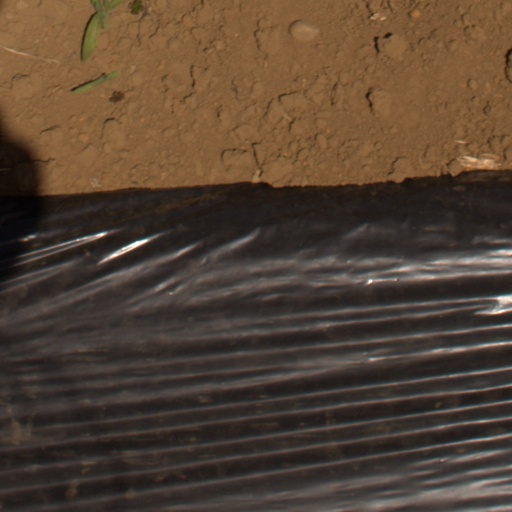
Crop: Jerusalem artichoke